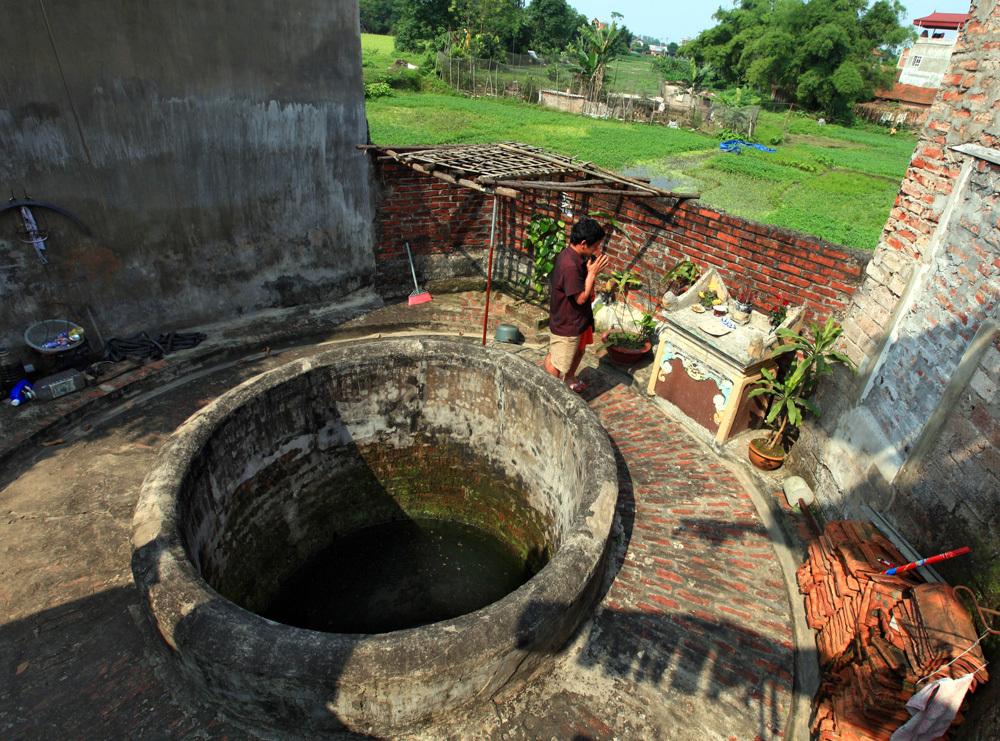
ở trên sân có một cái giếng có hình tròn